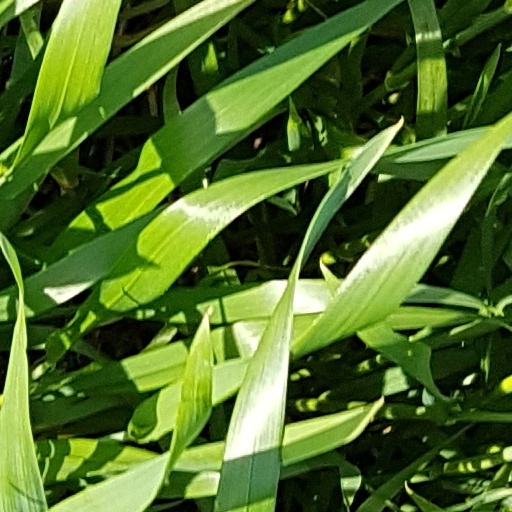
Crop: wheat